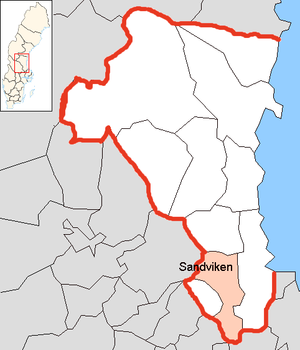
La commune de Sandviken est une commune du comté de Gävleborg en Suède. 37 833 personnes y vivent. Son siège se trouve à Sandviken.